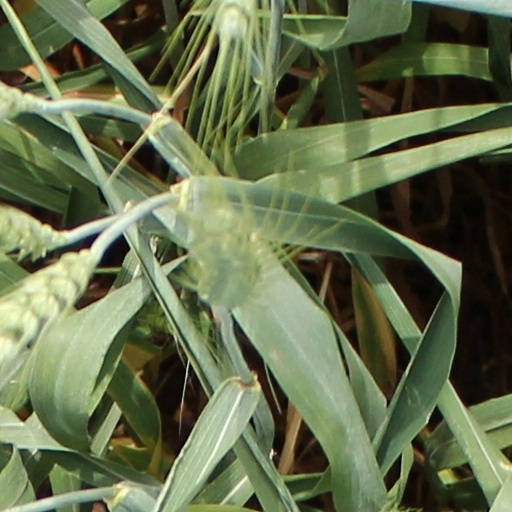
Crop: wheat